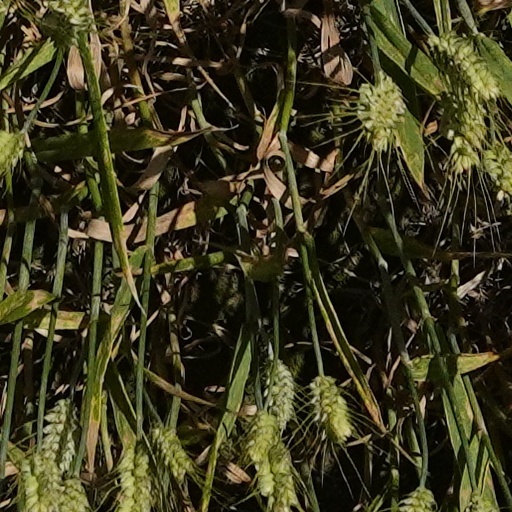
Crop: wheat